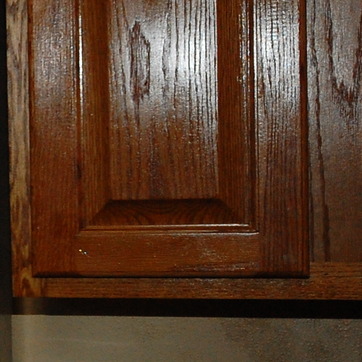
Material: wood